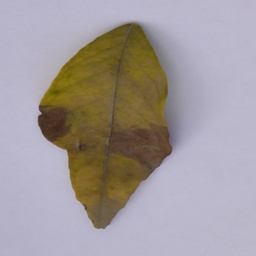
Plant part: leaf
Disease: black_spot